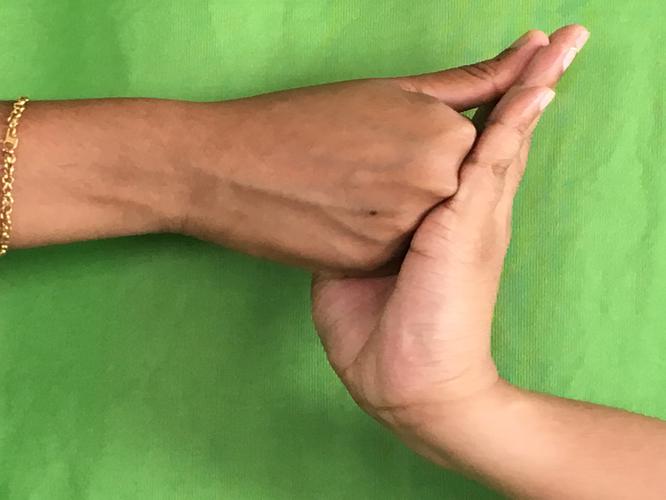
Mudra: Shanka
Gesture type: double_hand